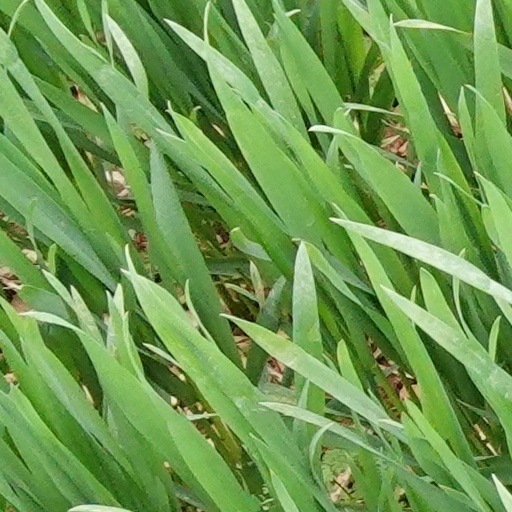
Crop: wheat